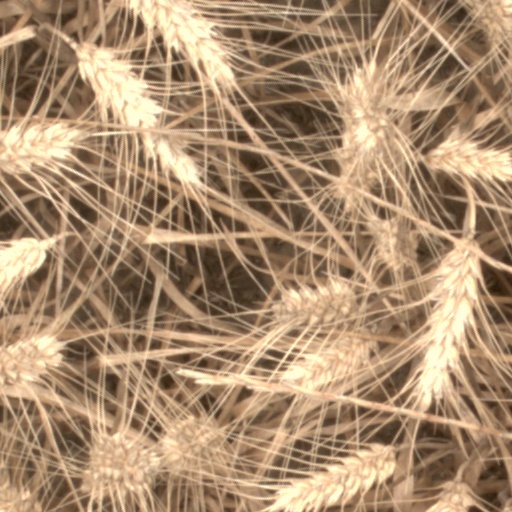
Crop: wheat